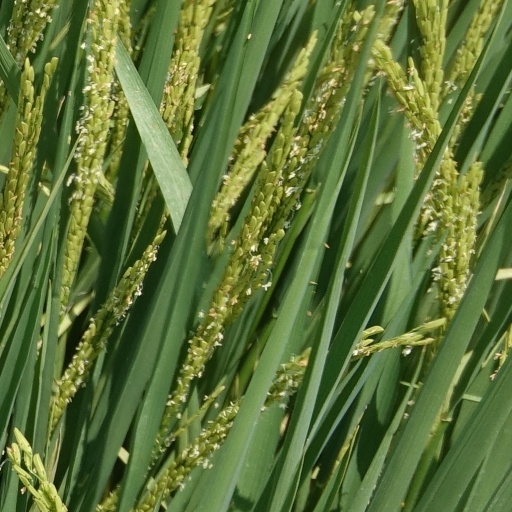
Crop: rice